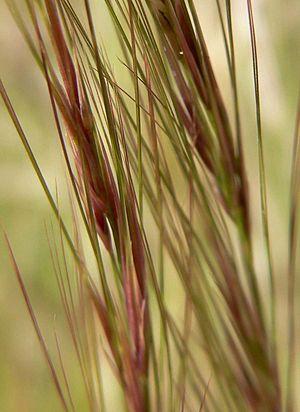
Les aristides sont un genre de plantes herbacées de la famille des Poaceae, sous-famille des Arundinoideae, qui comprend environ 300 espèces des régions arides du monde. Ces plantes se distinguent par la présence de trois arêtes sur la lemme de chaque fleuron.